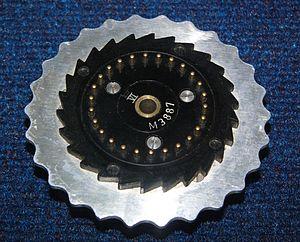
Dans l'histoire de la cryptographie, la machine NEMA nommée aussi la T-D, était une machine de chiffrement à 10 roues crantées conçue par l'armée suisse pendant la Seconde Guerre mondiale en remplacement de leurs modèles Enigma.